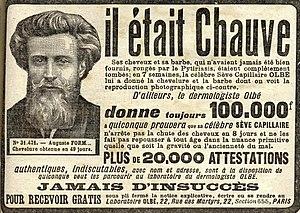
Publicité pour un remède-miracle contre la calvitie dans Le Pèlerin du 14 décembre 1913
En dermatologie, l'alopécie désigne l'accélération de la chute des cheveux ou des poils. Le terme vient du grec ancien ἀλωπεκία / alôpekía dérivé de ἀλώπηξ / alốpêx par analogie avec la chute annuelle des poils d'hiver de cet animal au début du printemps. On parle généralement d'alopécie lorsque cette perte de cheveux dépasse 100 cheveux par jour sur une longue période. La calvitie est le développement ultime de l'alopécie.
Le clonage des cheveux est une technique explorée pour lutter contre l'alopécie. Elle consiste à prélever des cellules du follicule pileux sain dans les zones qui ne souffrent pas d'une perte des cheveux pour les cloner et les multiplier par diverses méthodes. Les cellules peuvent ensuite être réinjectées dans le cuir chevelu chauve et produire des cheveux sains. Ce procédé est encore en phase de recherche, et se heurte à différents obstacles, tels que la dégénérescence des papilles clonées. Aucune application commercialisable n'est attendue avant 2028.